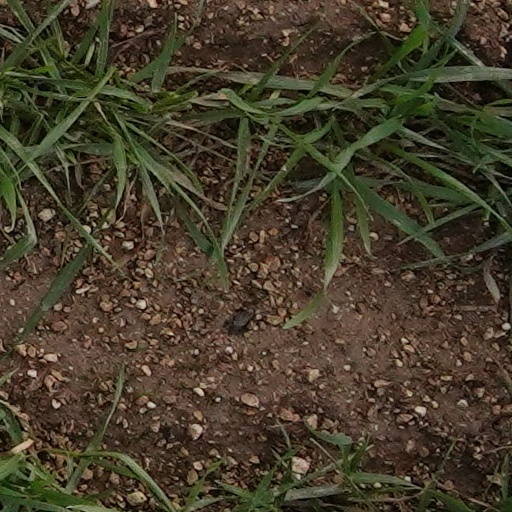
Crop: wheat